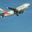
Label: airplane